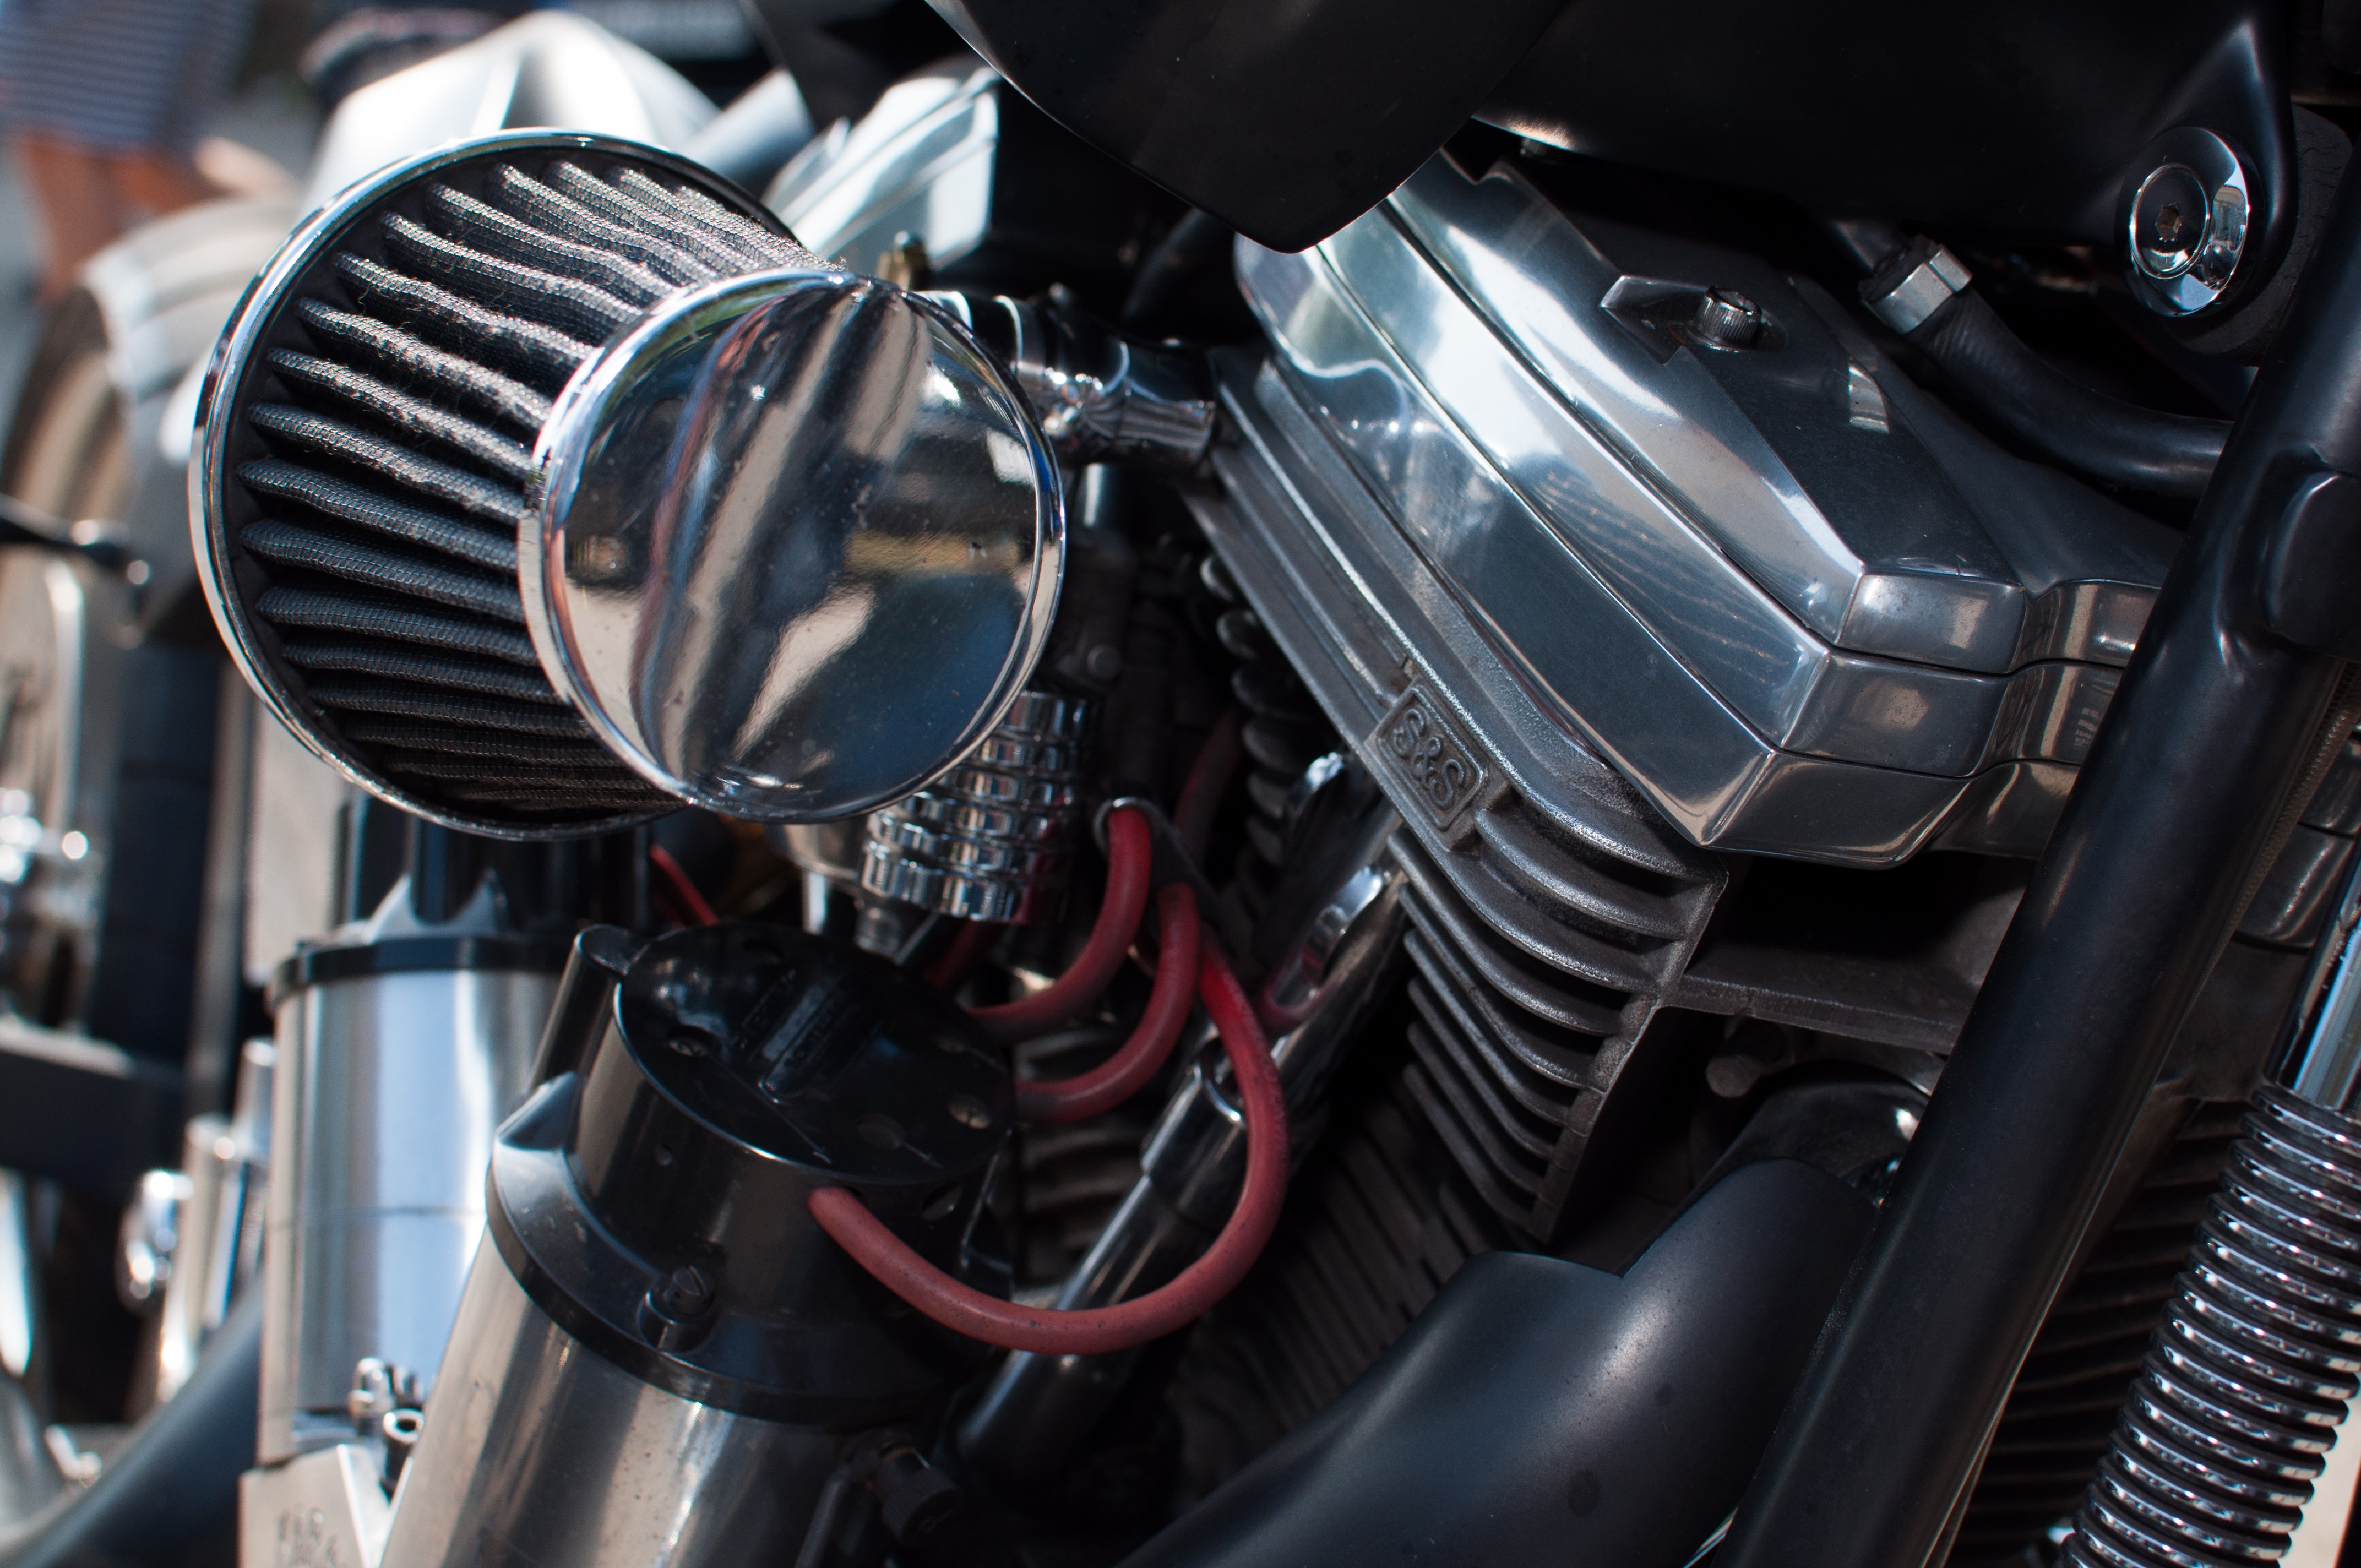
technology, car, wheel, vehicle, motorcycle, metal, side view, chrome, engine, motor, shiny, motorcycles, harley davidson, harley, cult, two wheeled vehicle, cruiser, air filter, motorcycle engine, chrome gloss, land vehicle, automobile make, aircraft engine